Jeżycjada

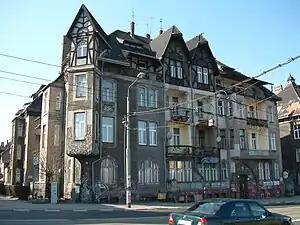
Art Nouveau building on ul. F. D. Roosevelta 5 (5 Roosevelt St.) in Poznań, where the (fictional) Borejko family inhabits a ground floor flat facing the street

Jeżycjada is a series of books for young people by Polish author Małgorzata Musierowicz. Its name derives from the Poznań district Jeżyce. Professor Zbigniew Raszewski, an admirer of the series and a friend of the author, invented this title jokingly referring to the Iliad (Polish: "Iliada"). The first part of the cycle (Szósta klepka) was published in 1977, and the newest (Ciotka Zgryzotka) is from 2018. A continuation of the cycle is planned. The books are very popular among Poles, both children and young people alike.